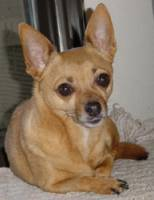
Breed: chihuahua